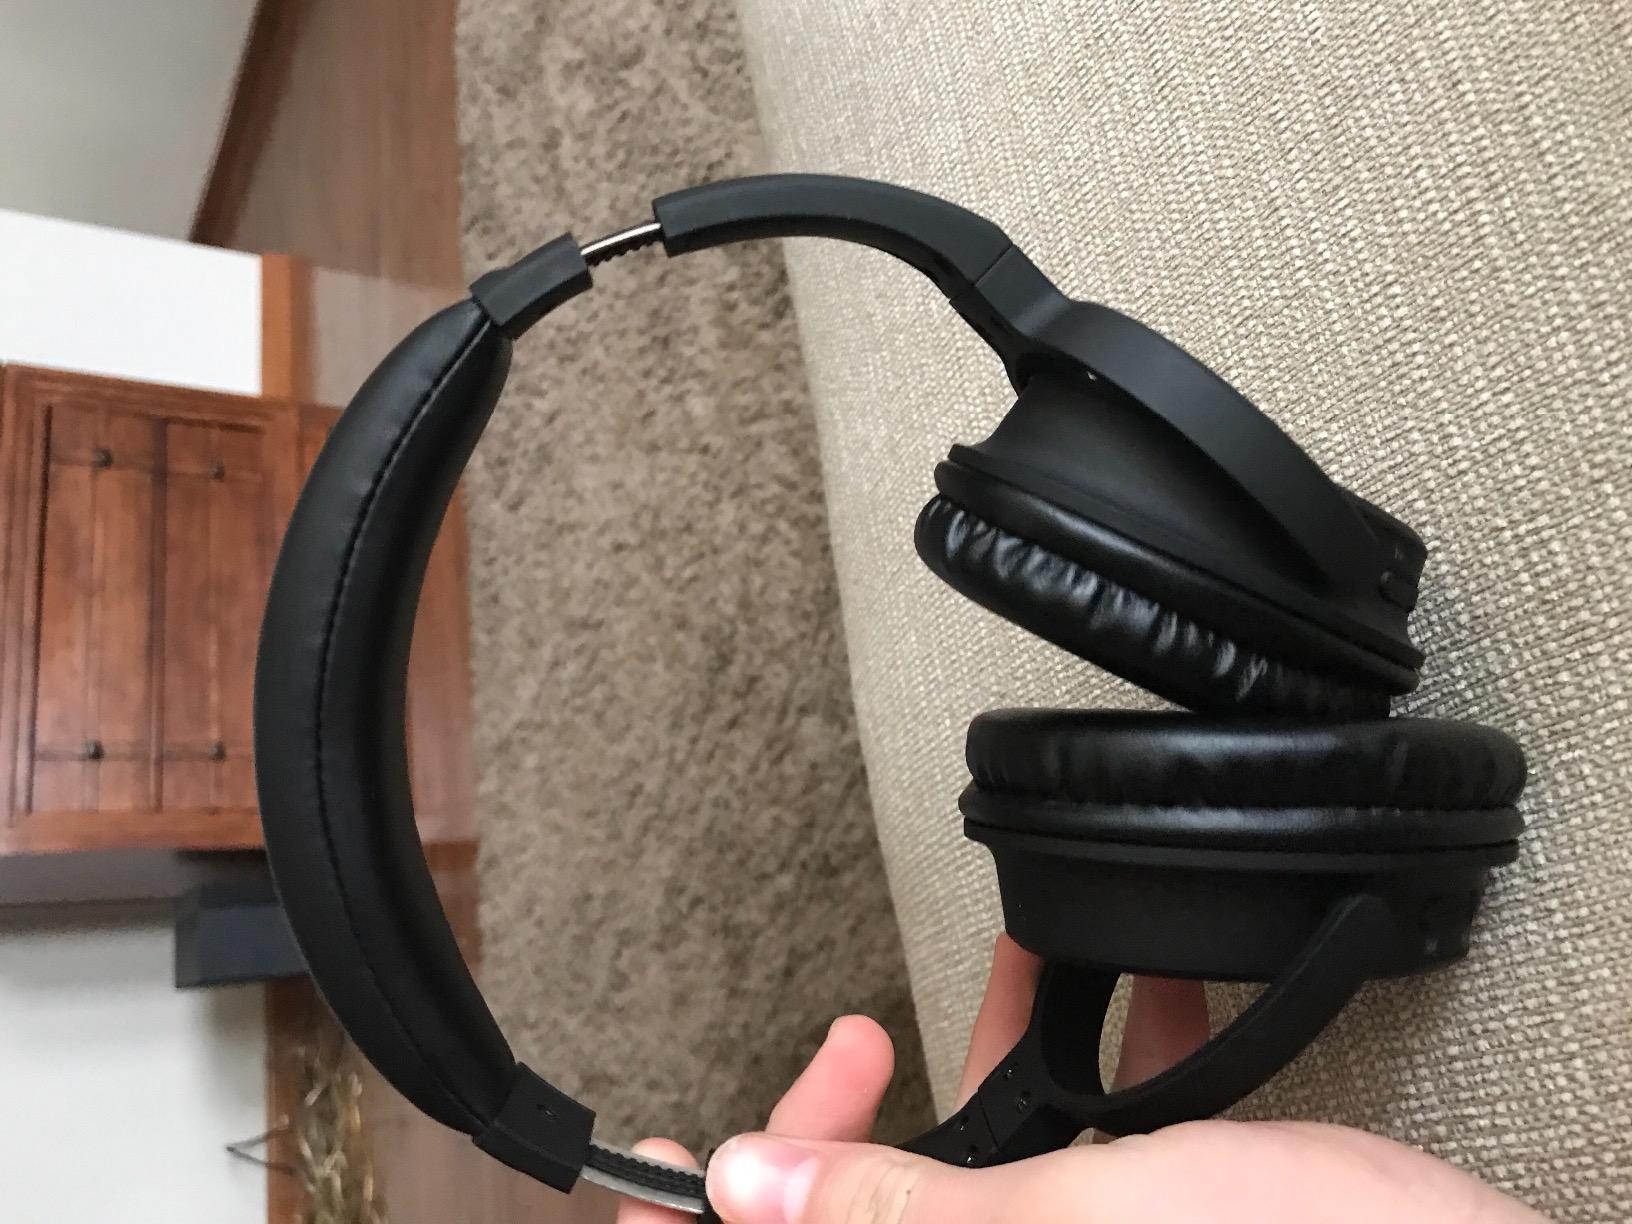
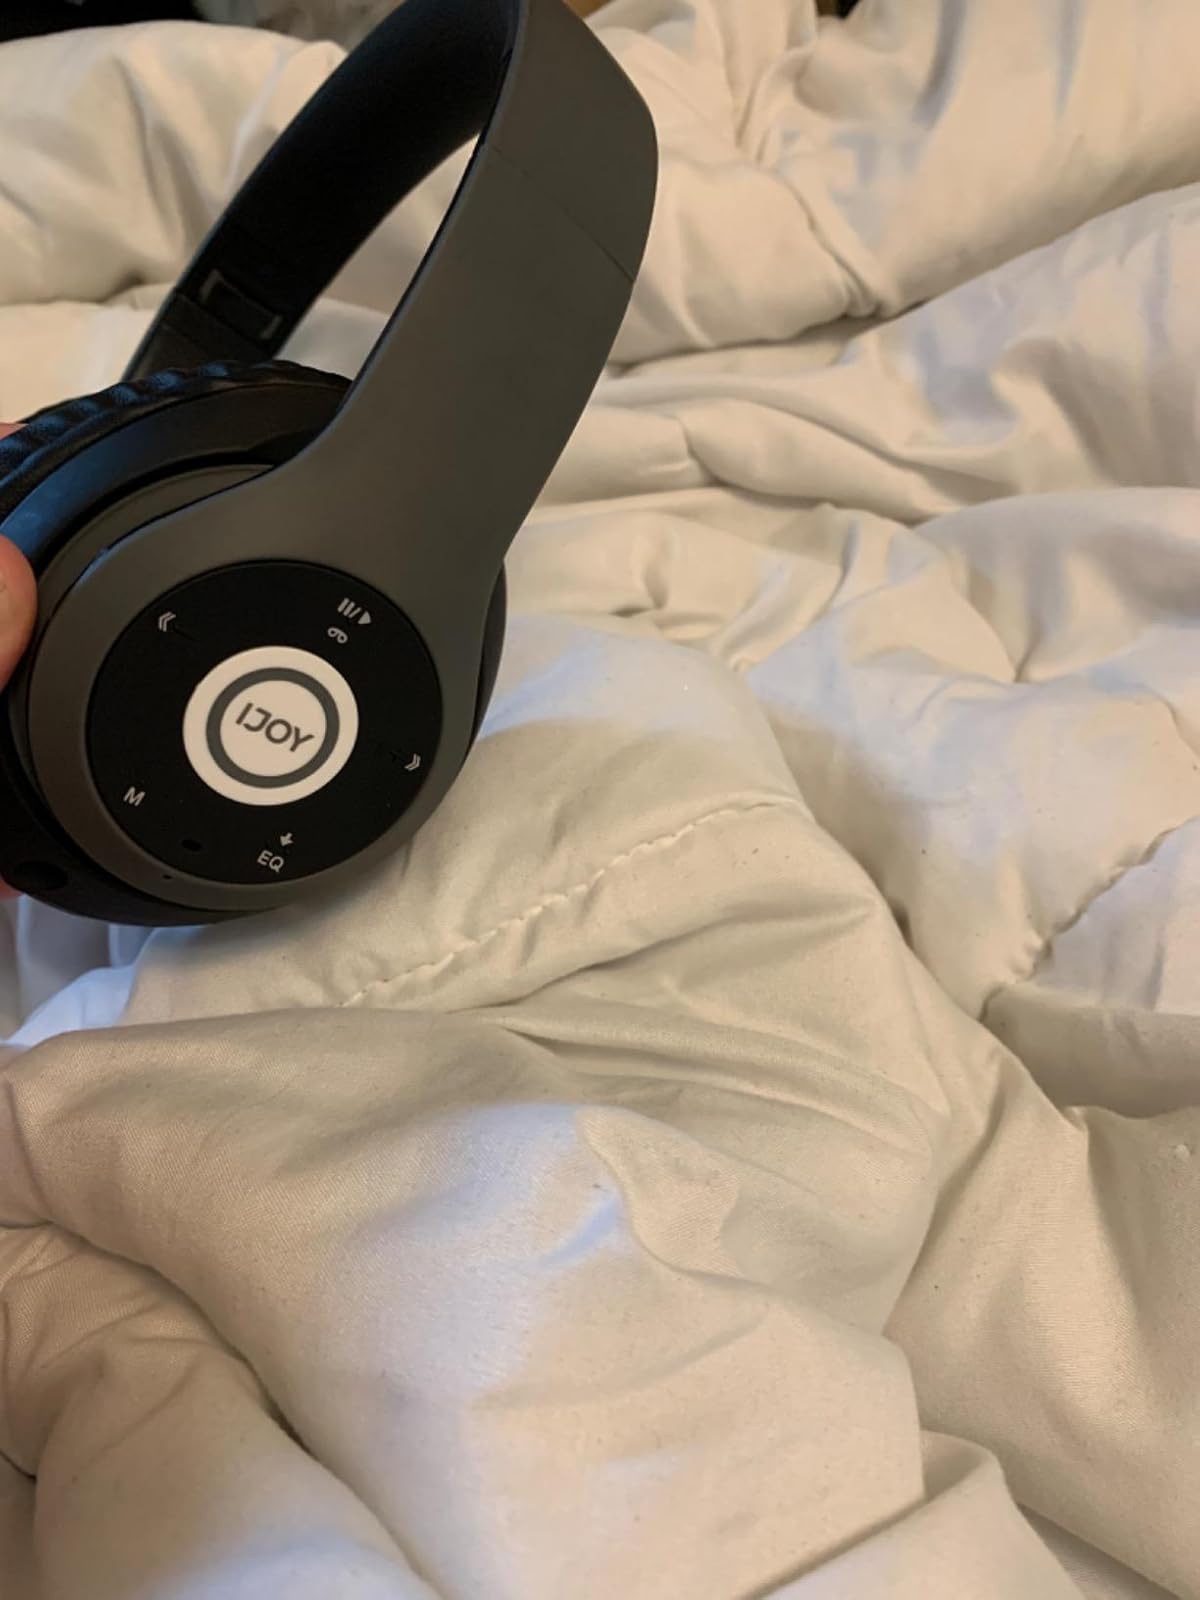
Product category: headphones
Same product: no